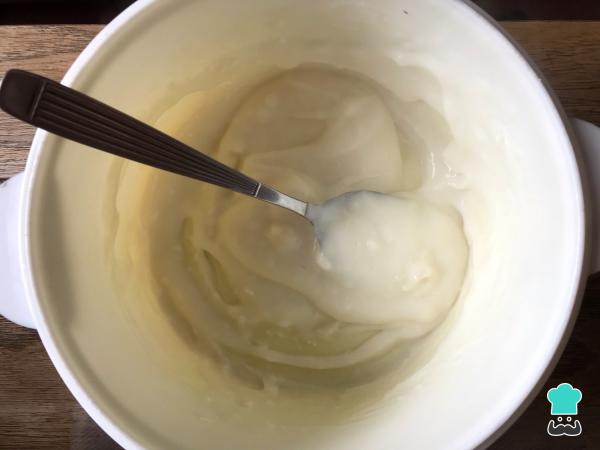
Para empezar a preparar tu tarta de choclo y salsa blanca, comienza con este último ingrediente. Para ello, disuelve el almidón de maíz en la leche descremada. Cocínala por 1 minuto en el microondas, revuélvela y cocínala por 30 segundos más o hasta que espese.